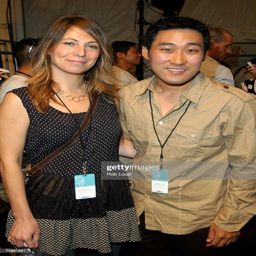
people pose backstage at fashion show during olympus fashion week .